Nile Basin

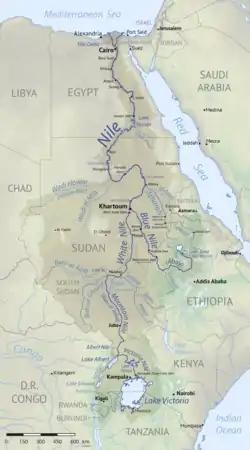
The Nile Basin

The Nile Basin is the part of Africa drained by the Nile River and its tributaries.